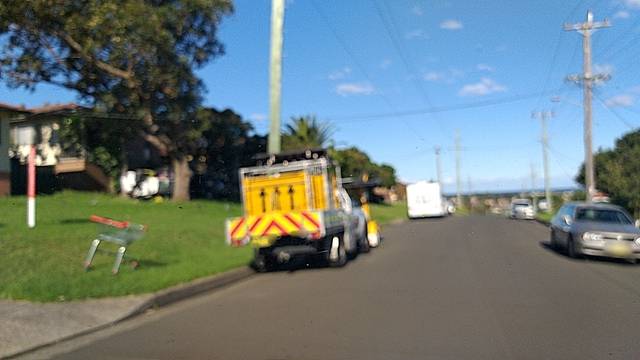
Region: Australia
Coordinates: -34.48, 150.888